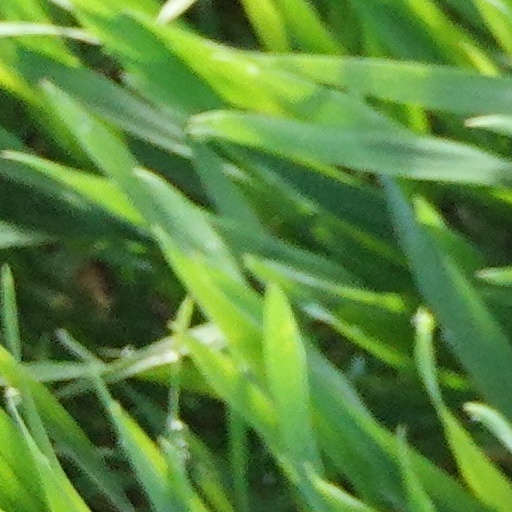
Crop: wheat